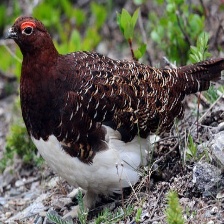
Species: WILLOW PTARMIGAN
Scientific name: LAGOPUS LAGOPUS